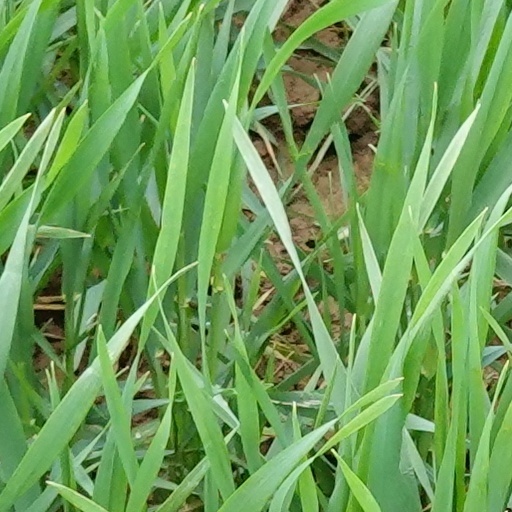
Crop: wheat